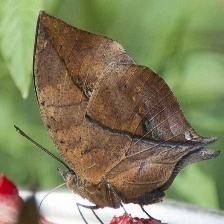
Species: MILBERTS TORTOISESHELL
Butterfly family (ImageNet category): admiral